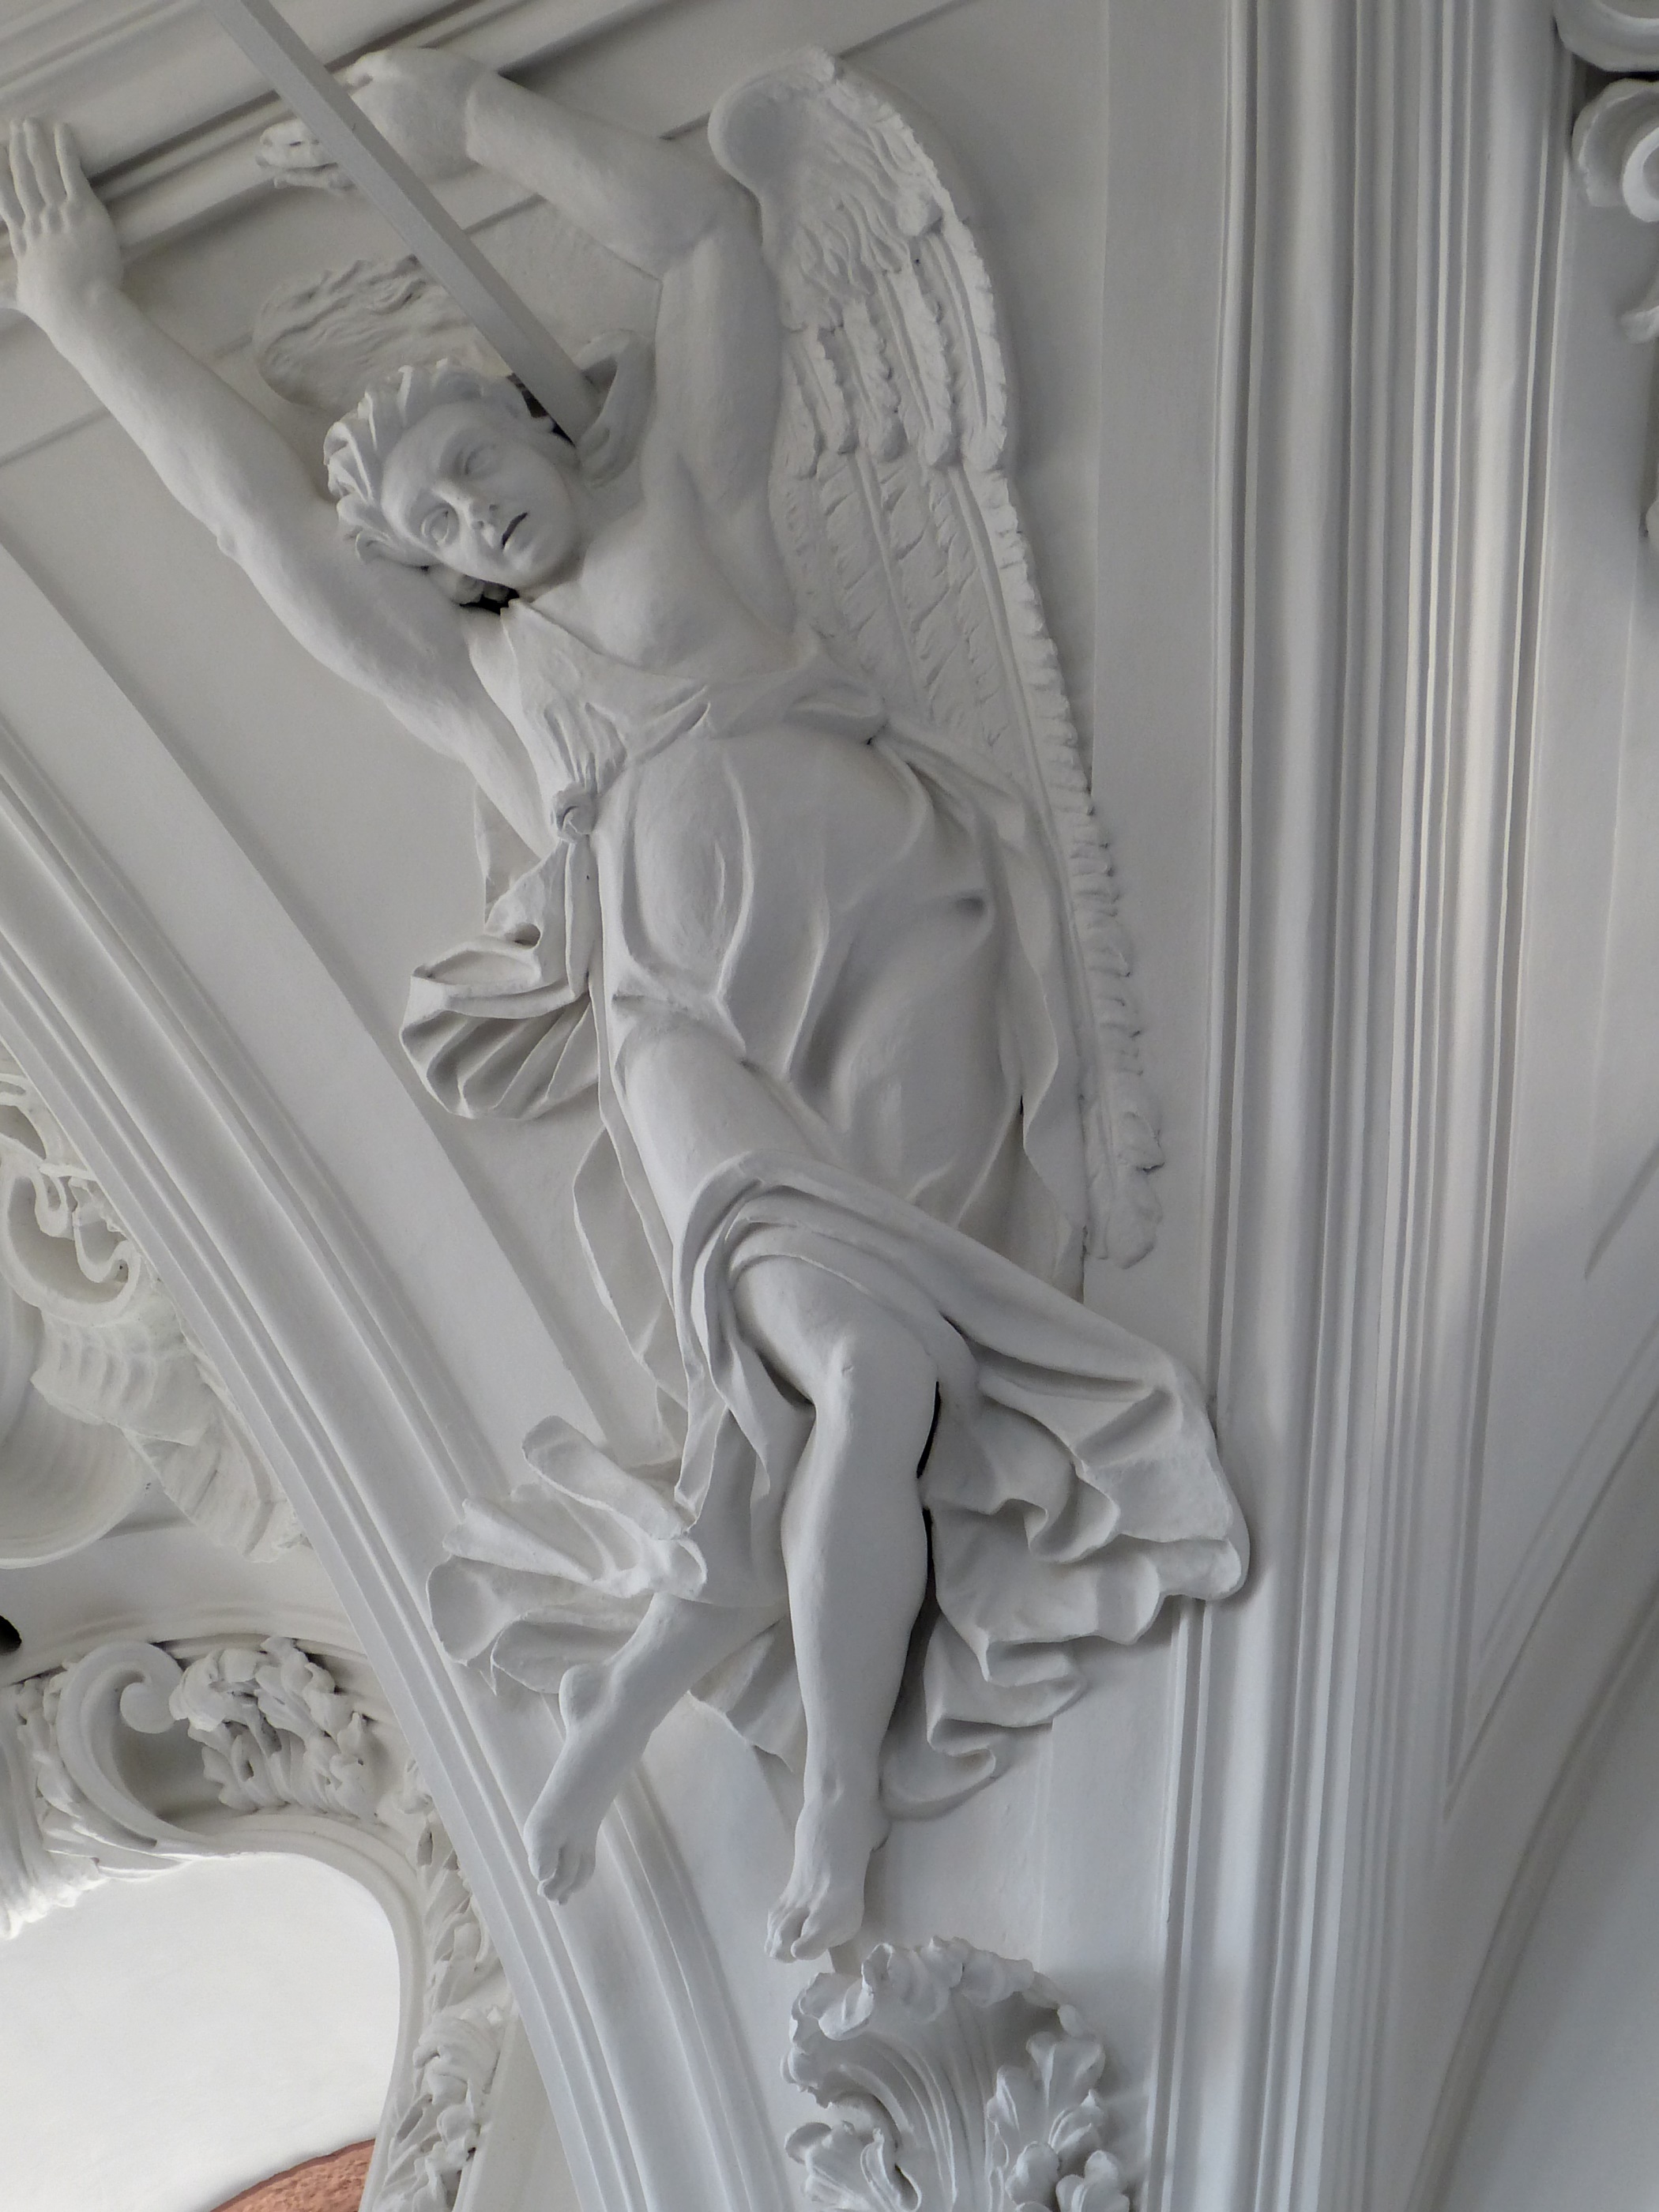
white, monument, statue, church, monochrome, sculpture, angel, art, sketch, drawing, christianity, bavaria, image, carving, dom, relief, historically, believe, stone carving, w rzburg, st kilian, kilian